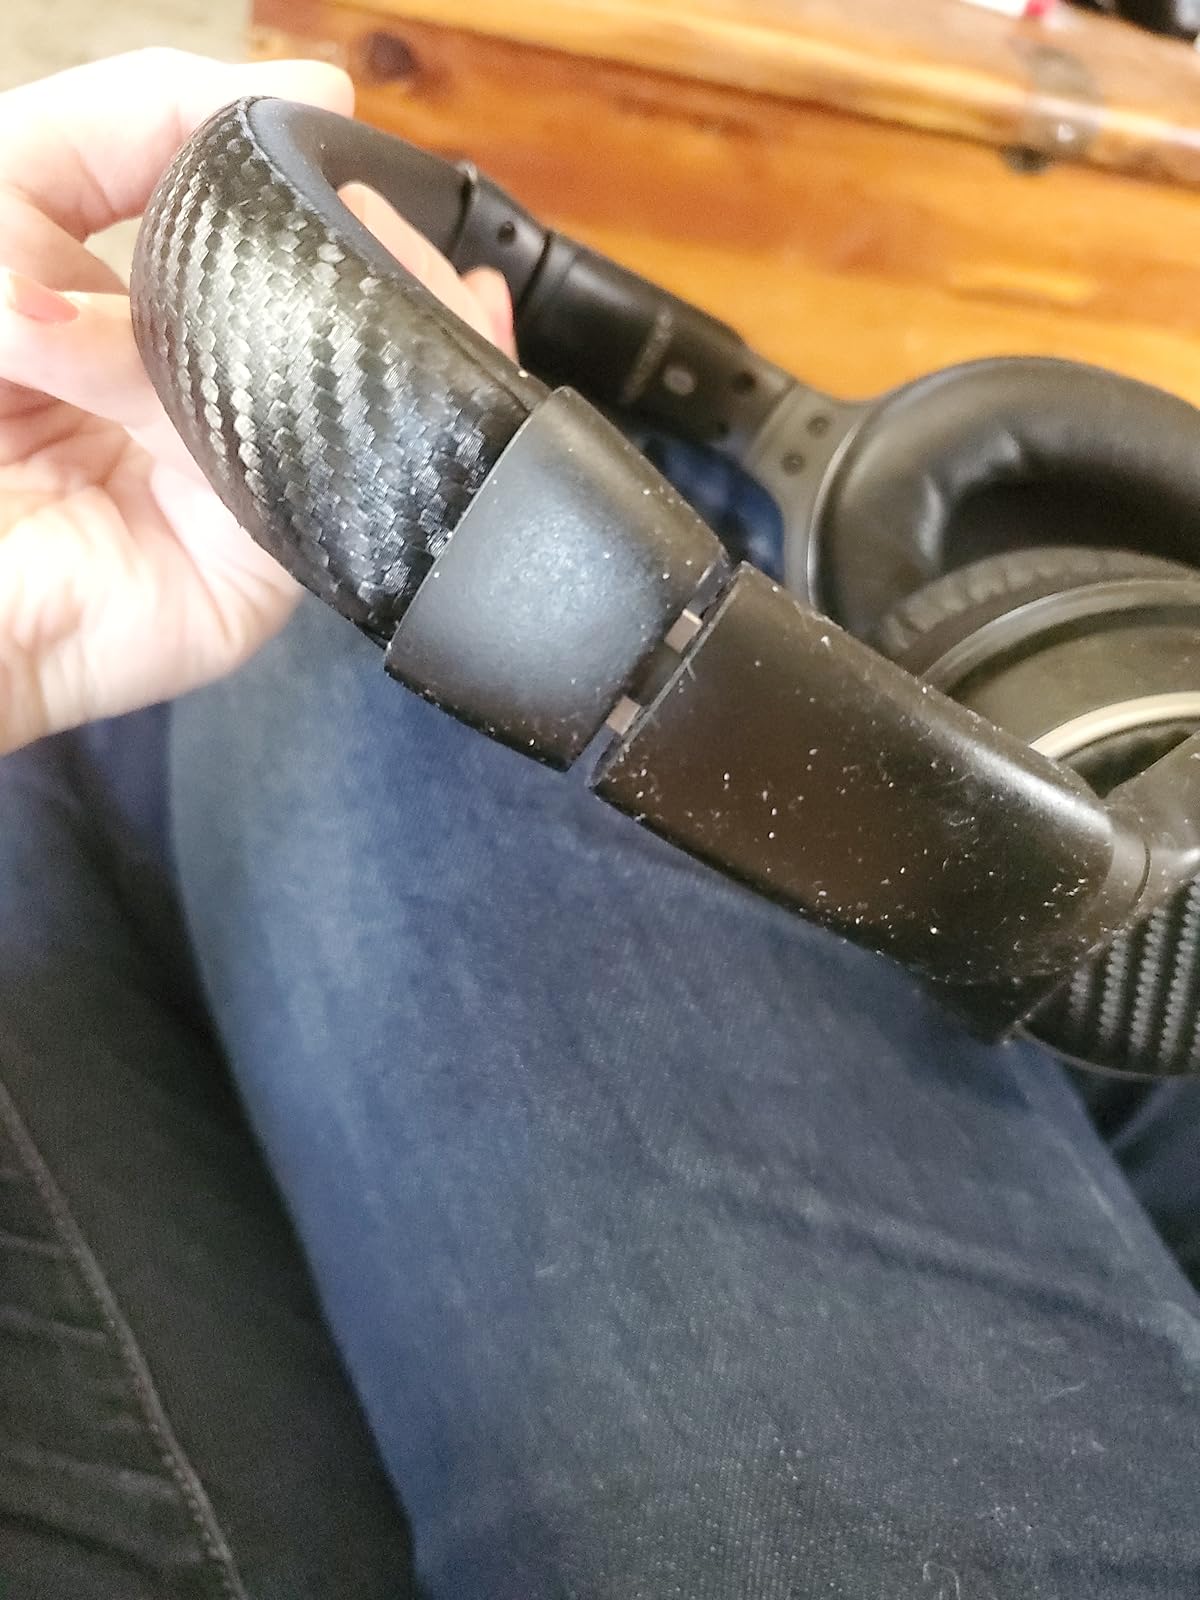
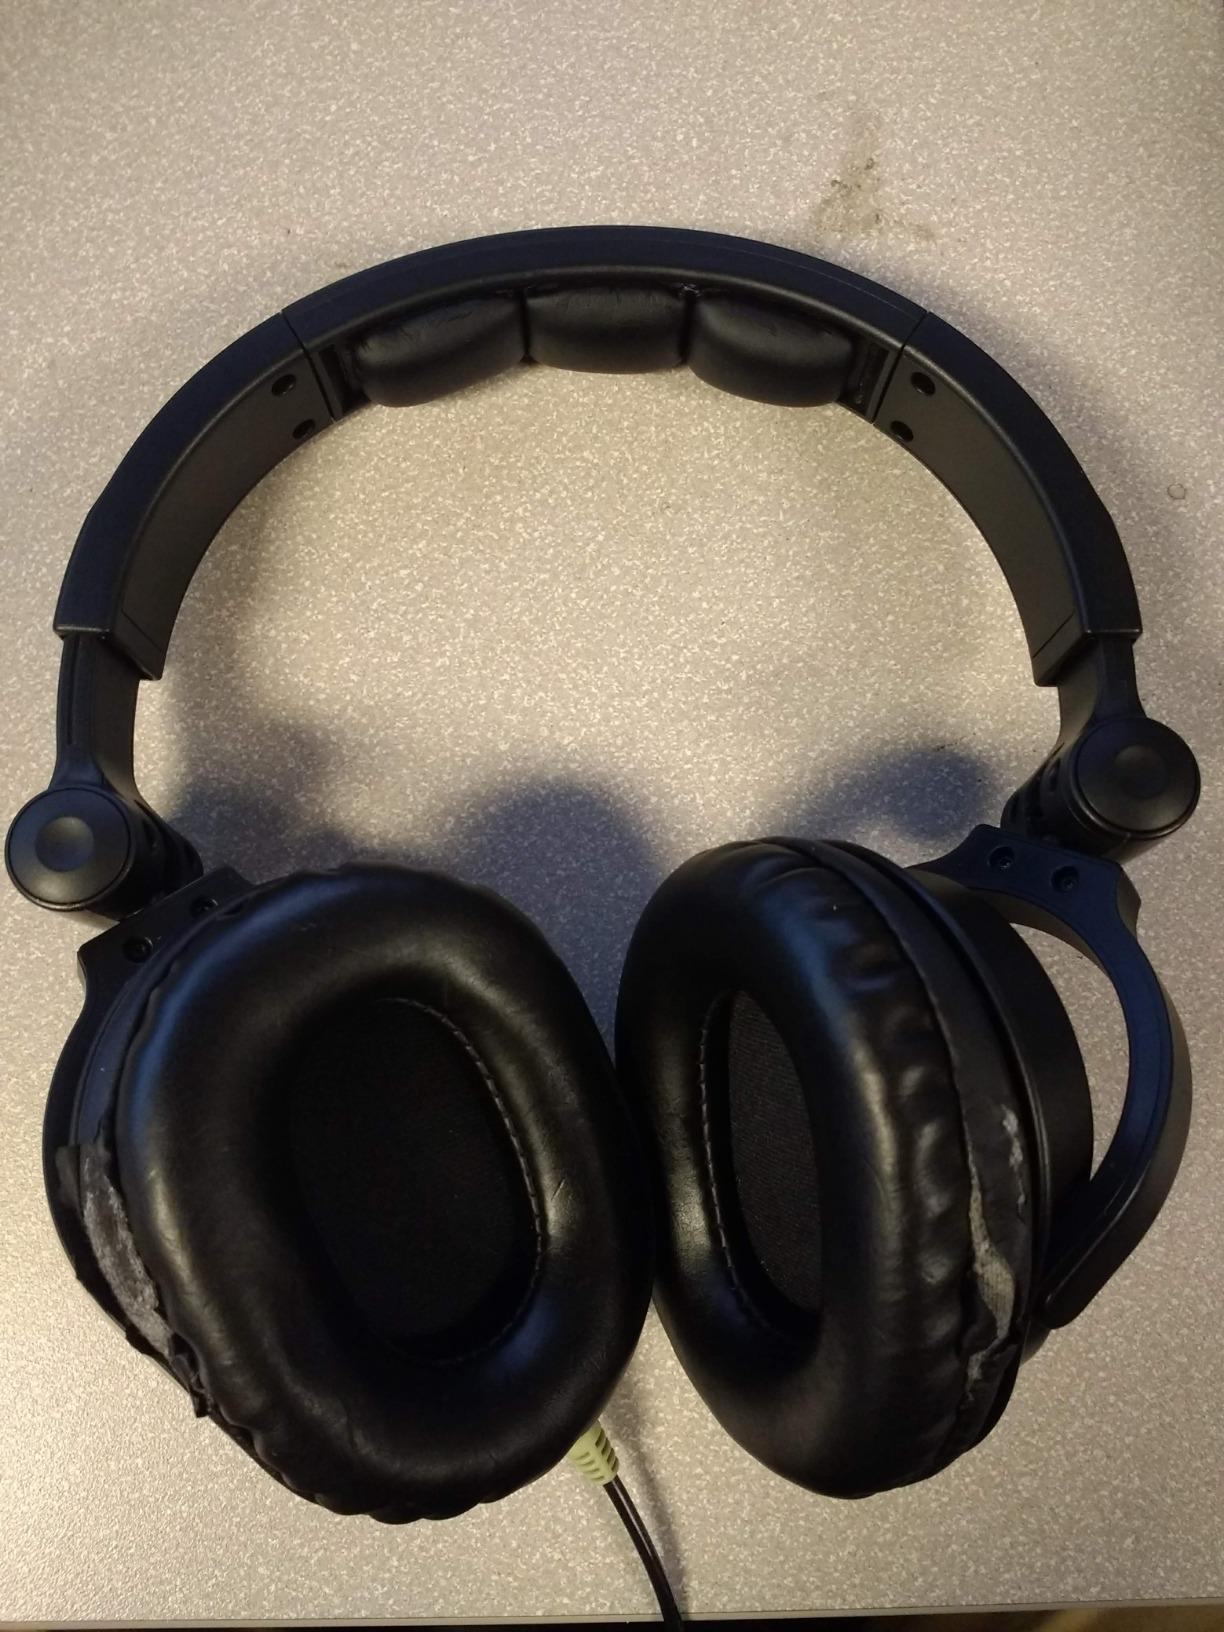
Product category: headphones
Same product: no